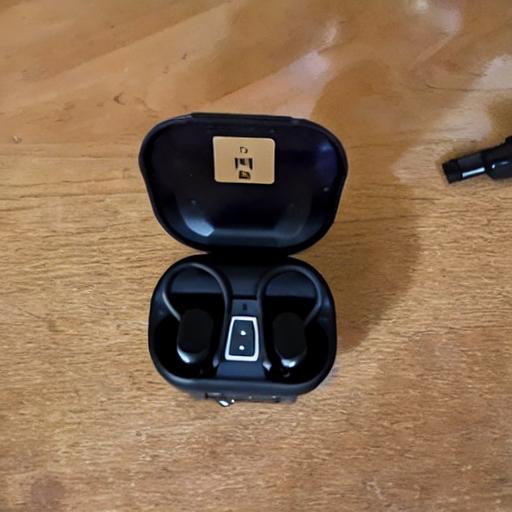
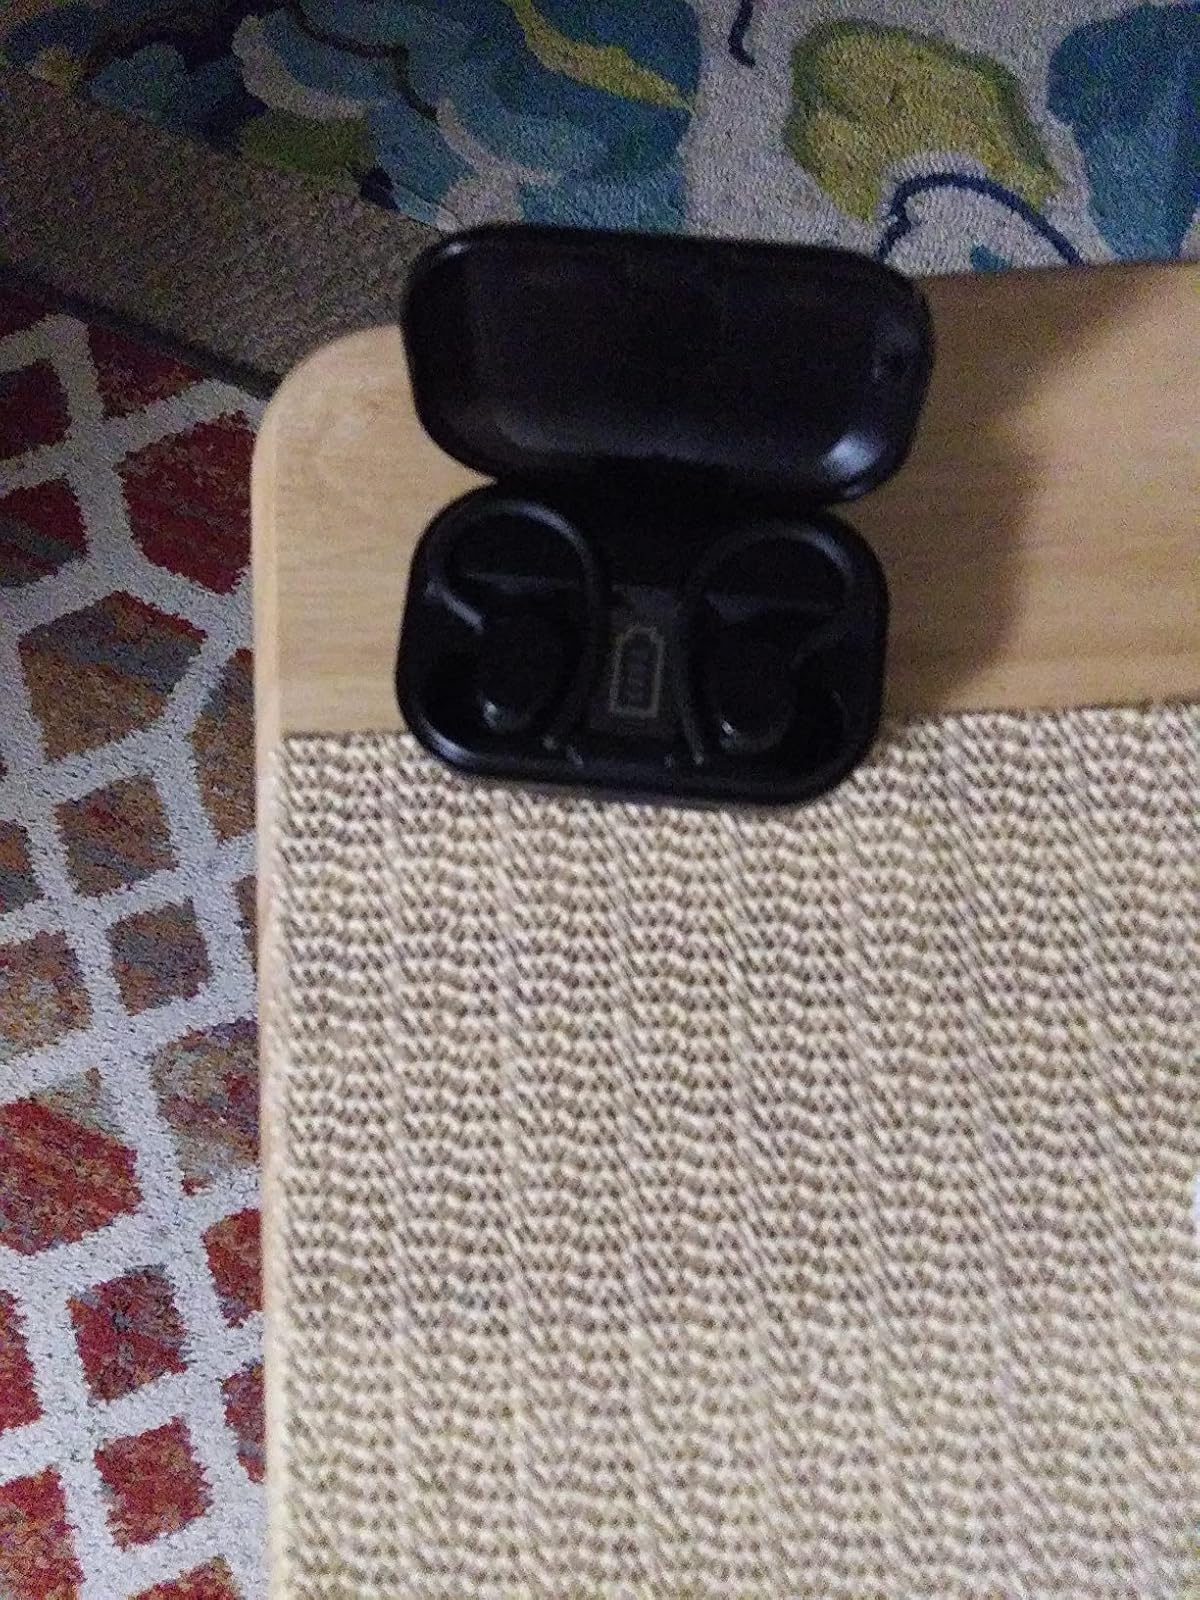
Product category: earbuds
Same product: no